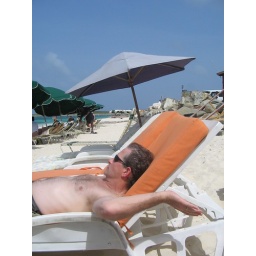
Kelly at beach in St Maarten .... the girls did a zipline tour ... the brave boys went to the beach